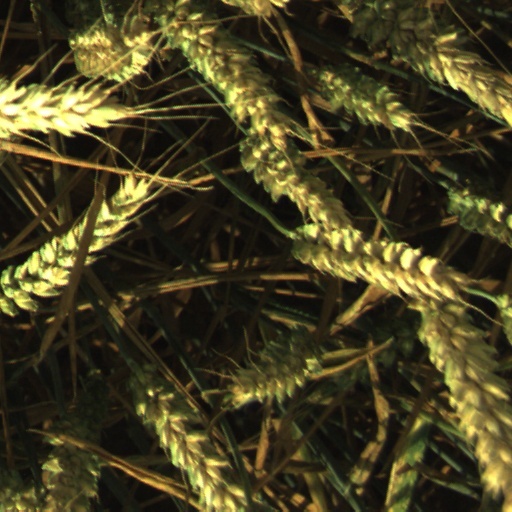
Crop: wheat